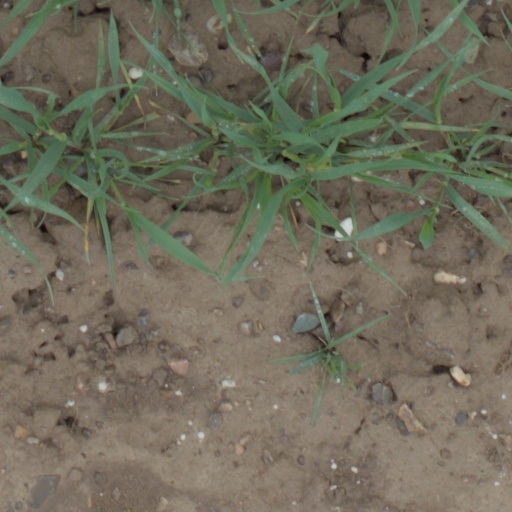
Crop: wheat